Alaska Airlines

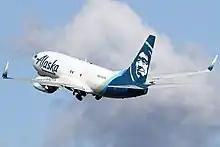
An Alaska Air Cargo 737-700F freighter takes off from Anchorage

Alaska's route system spans more than 115 destinations in the United States, Bahamas, Belize, Canada, Costa Rica, Guatemala, Japan, and Mexico. Some of the locations served in Alaska include Anchorage, Adak, Cordova, Fairbanks, Juneau, Ketchikan, Kodiak, Kotzebue, King Salmon, Nome, Prudhoe Bay, Sitka, and Utqiagvik (formerly Barrow), several of which are inaccessible by road.